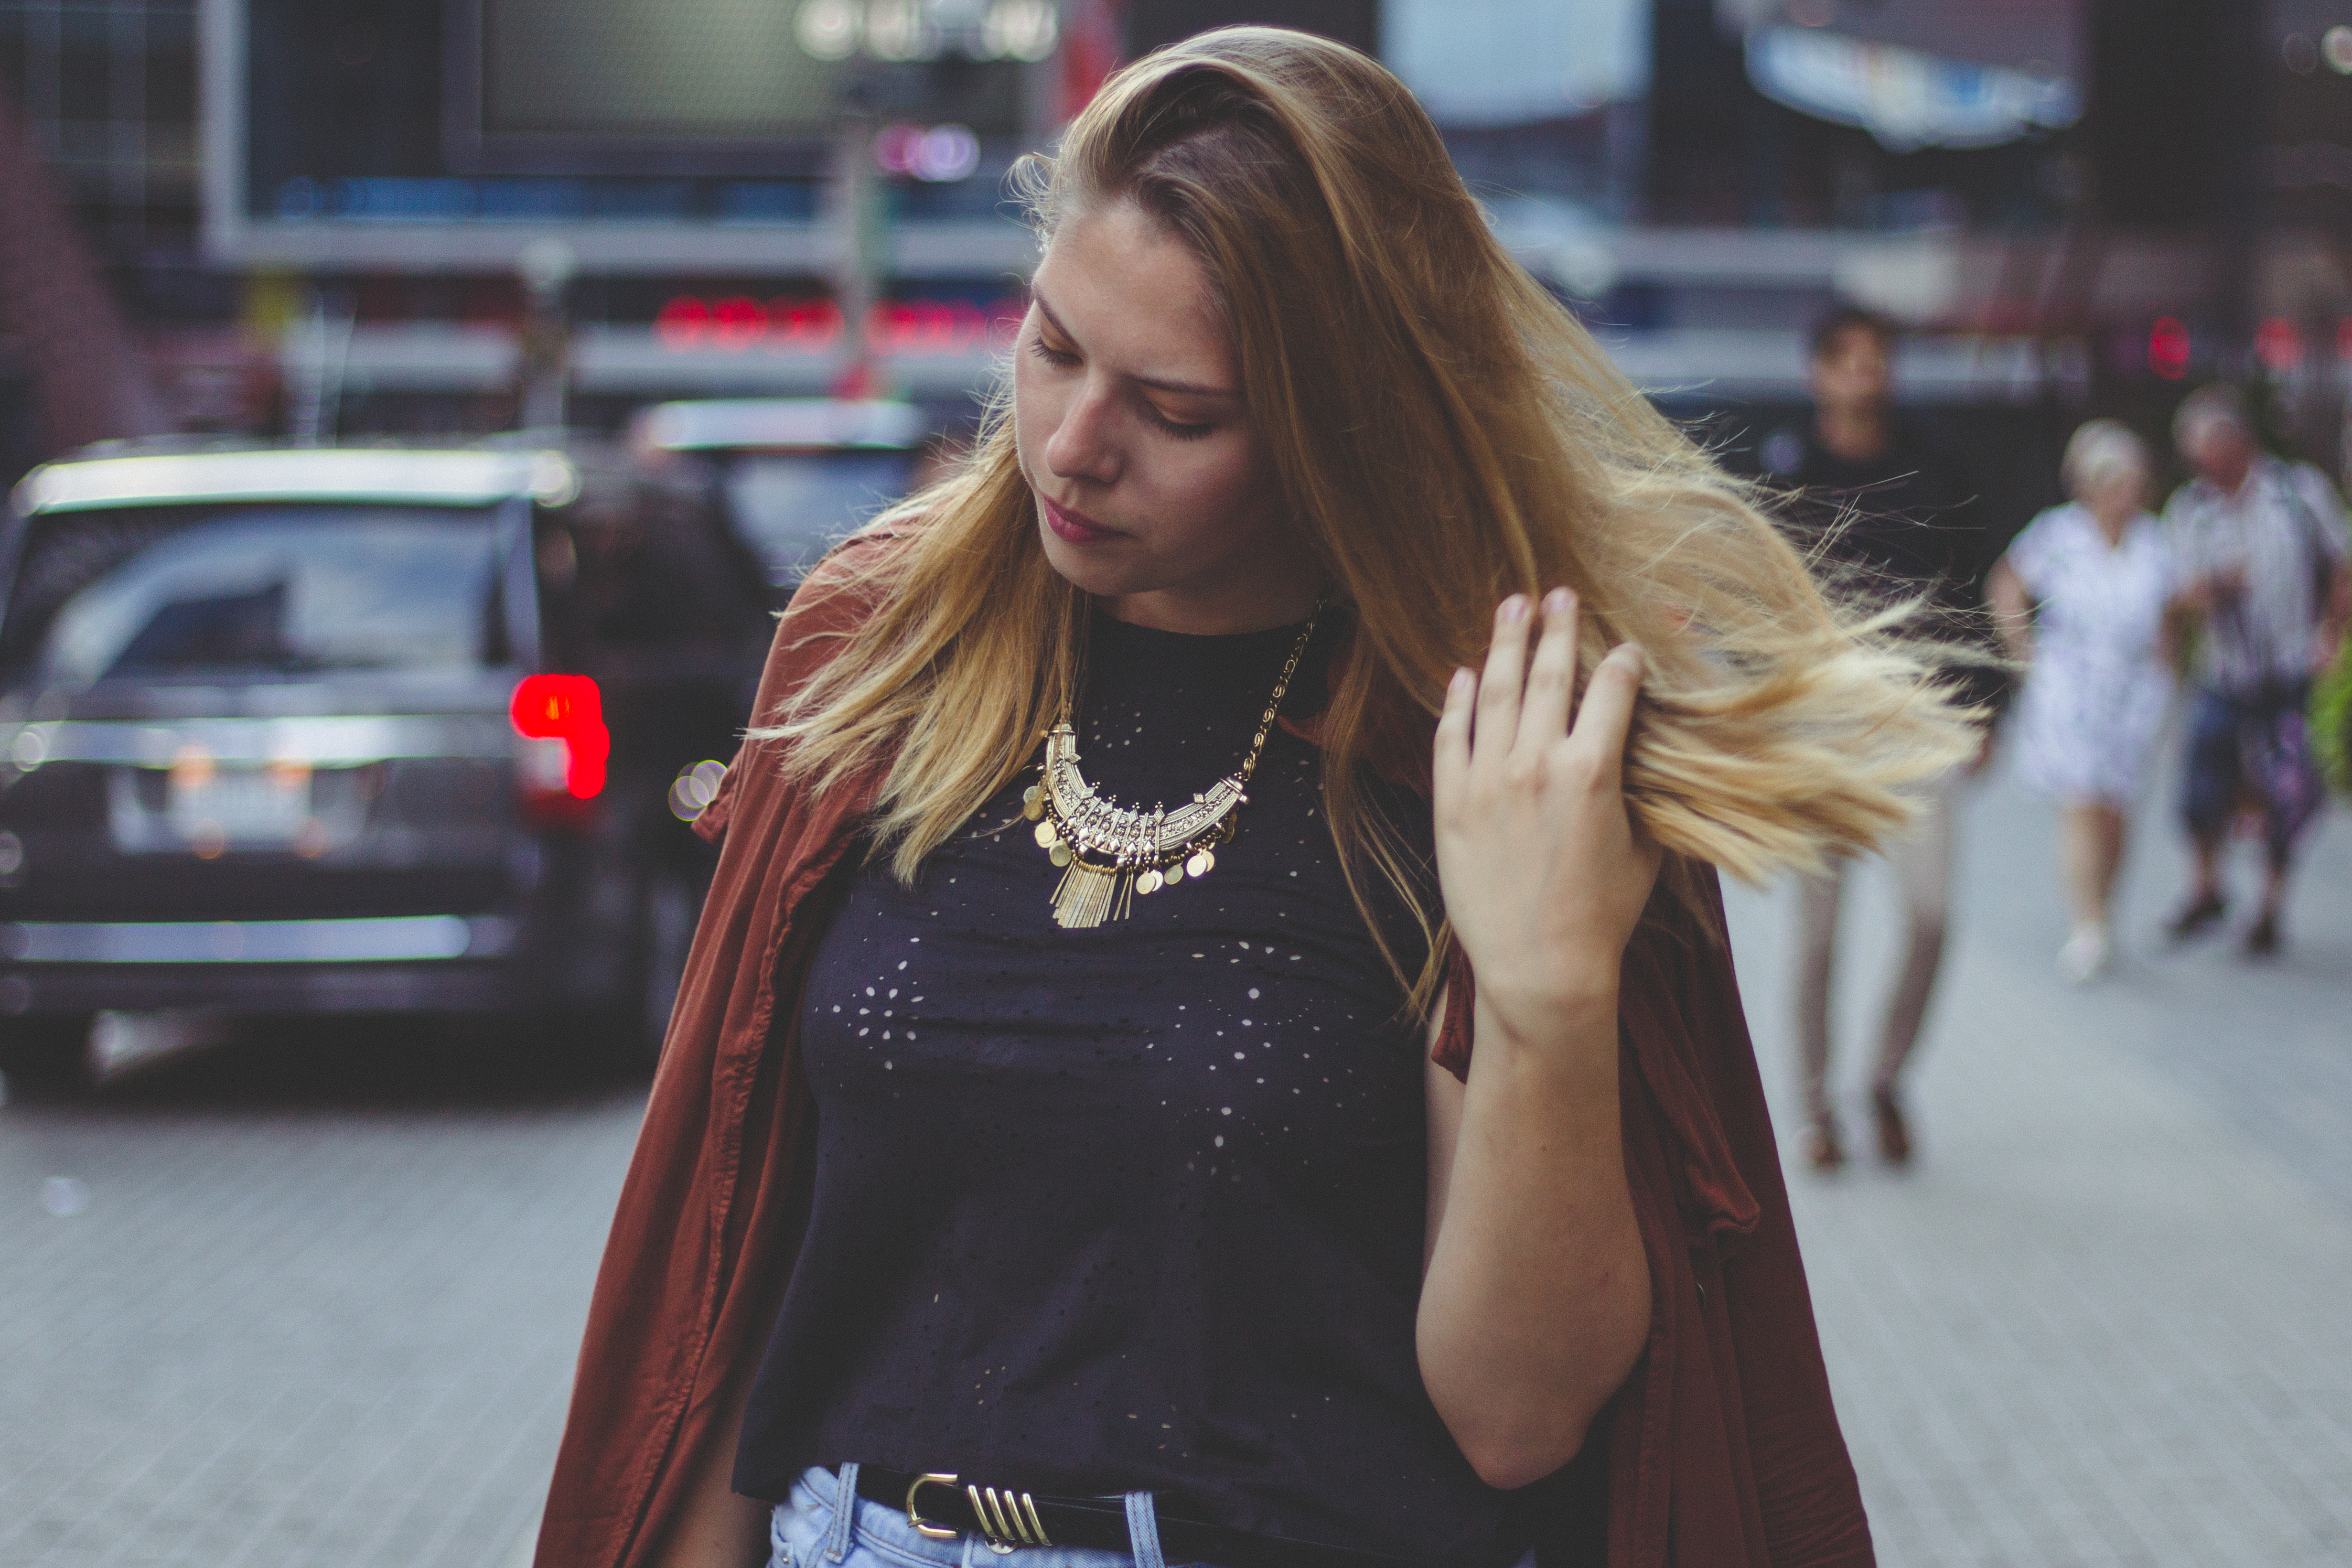
girl, woman, hair, street, female, model, spring, red, color, fashion, clothing, lady, blonde, hairstyle, dress, glasses, beauty, blond, supermodel